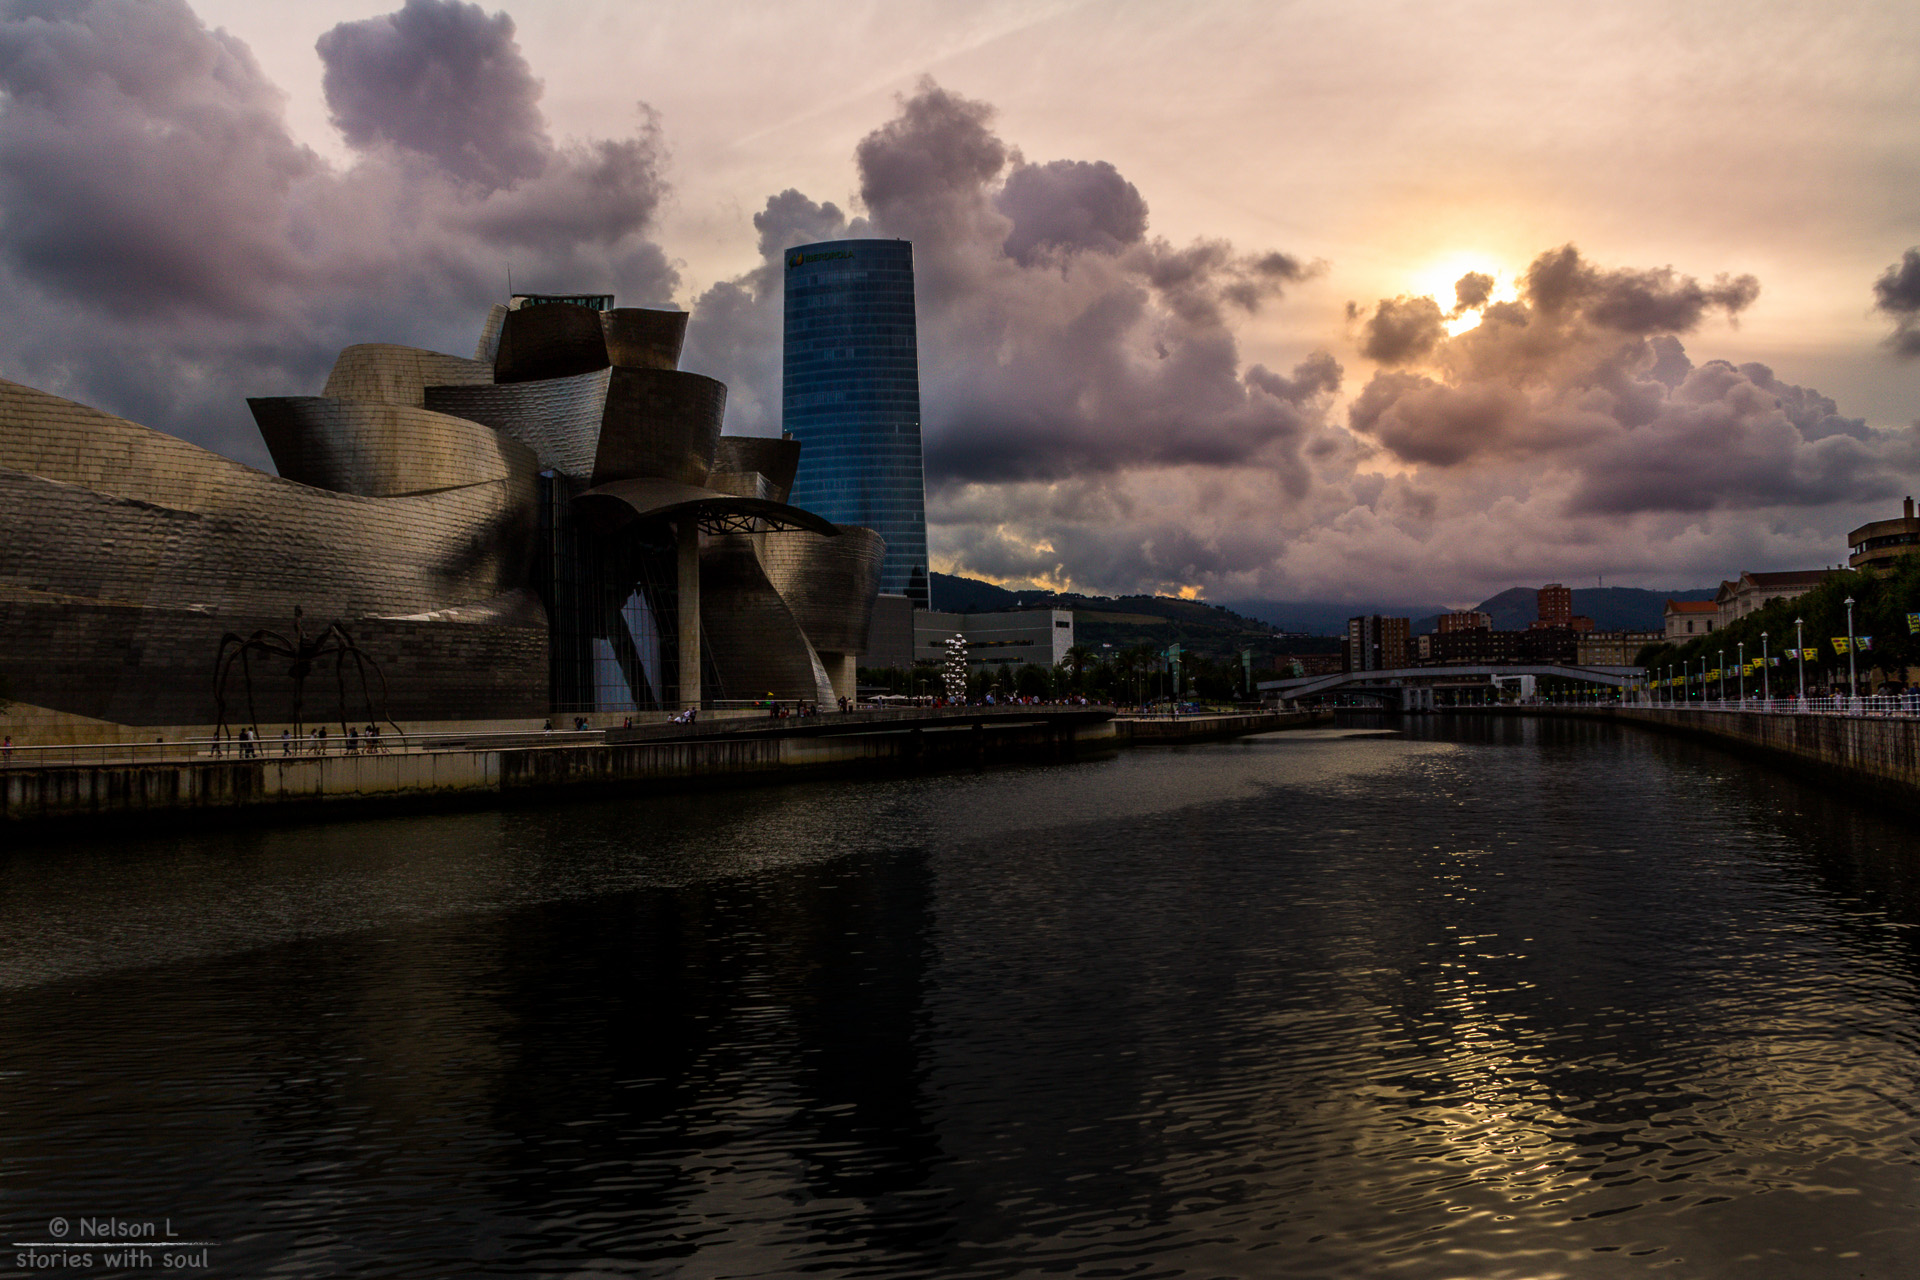
beach, landscape, sea, coast, water, nature, horizon, light, cloud, architecture, people, sky, girl, woman, sunrise, sunset, white, skyline, street, night, camera, photography, sunlight, morning, flower, dawn, city, urban, river, film, photo, cityscape, vacation, travel, explore, dusk, evening, portrait, food, reflection, museum, cat, nyc, macro, show, canon, holiday, landmark, professional, nikon, black, garden, trip, football, waterway, flowers, photos, flickr, bw, blackandwhite, family, candid, hdr, spain, best, fun, friends, hot, party, museo, new, famous, interesting, test, most, popular, frias, search, pirineus, bilbao, espana, guggenheim, paisbasco, urban area